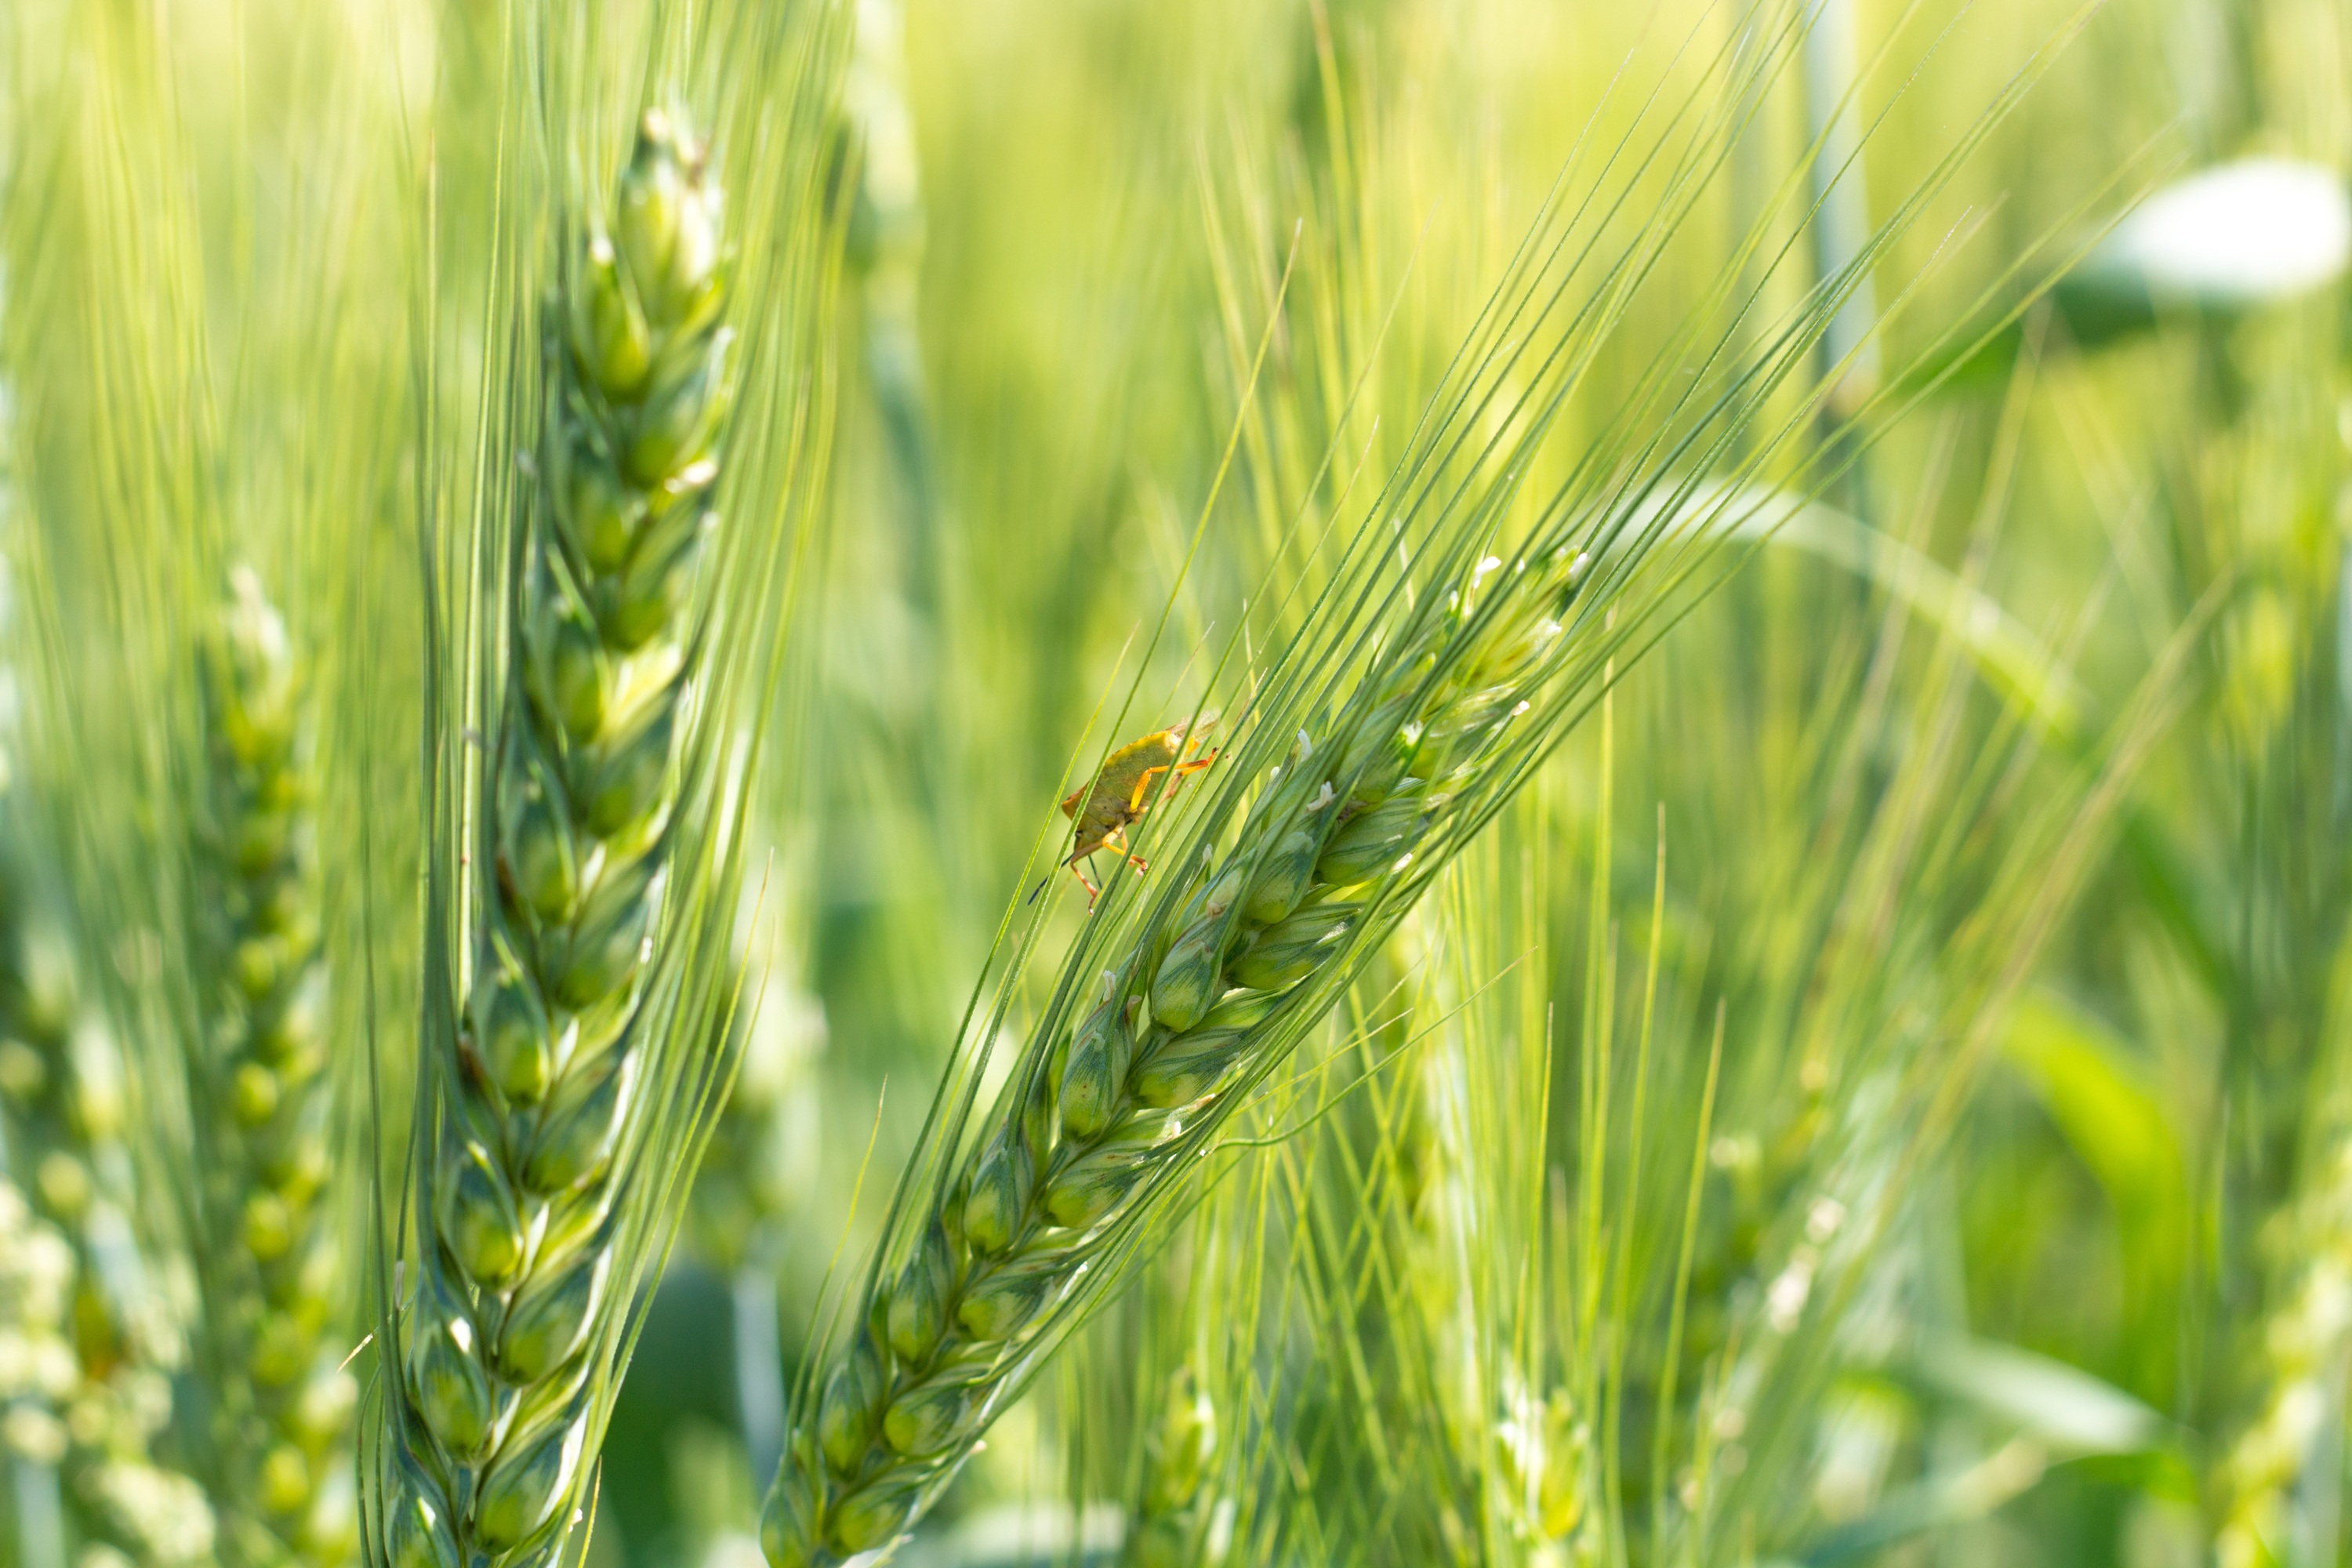
grass, plant, field, farm, meadow, barley, wheat, prairie, food, green, harvest, crop, parasite, agriculture, cereal, close up, rye, cereals, landing, paddy field, flowering plant, commodity, emmer, triticale, hordeum, grass family, plant stem, land plant, food grain, einkorn wheat